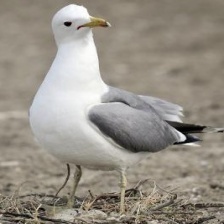
Species: CALIFORNIA GULL
Scientific name: LARUS CALIFORNICUS